Bolivia national football team

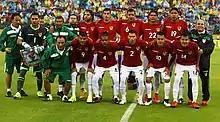
Bolivia before a match against Ecuador during the 2018 World Cup qualifiers

With their runner-up finish at the previous Copa America, Bolivia made their first and only FIFA Confederations Cup appearance in the 1999 edition, this time under new Argentine manager Héctor Veira. Bolivia was placed in group A along with hosts Mexico, Saudi Arabia, and Egypt. Their campaign started with a 2–2 draw against Egypt. Their next match was a 0–0 draw against Saudi Arabia. For their last match in the group, they had to play hosts Mexico, in which Bolivia lost 0–1 with a goal from Francisco Palencia. Bolivia finished third in the group with two draws and a loss, being eliminated from the tournament in the first stage.